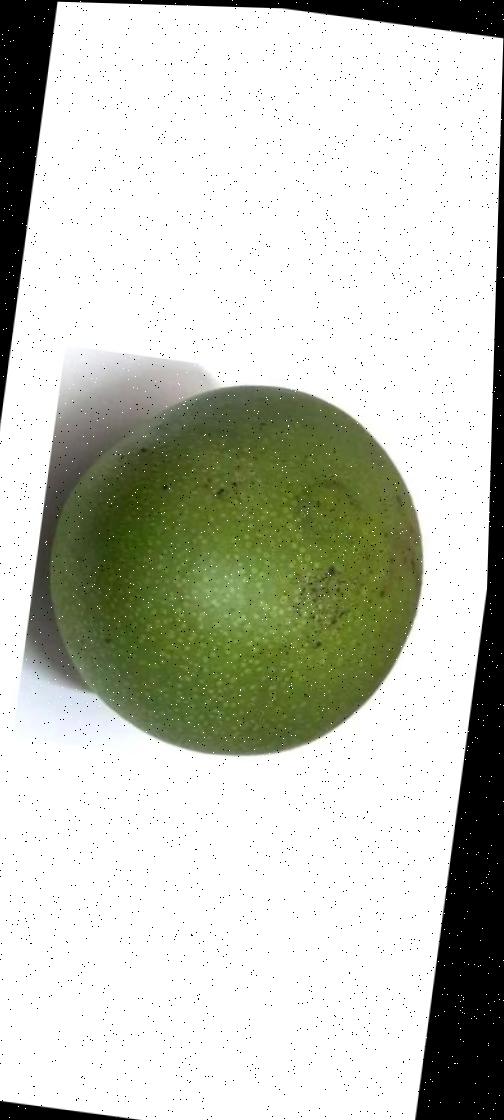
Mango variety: Ashshina Zhinuk